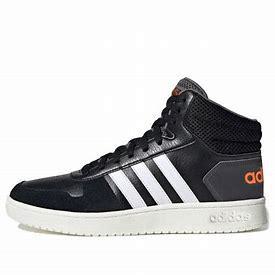
Brand: adidas
Model: neo Adidas NEO Hoops 2 Mid